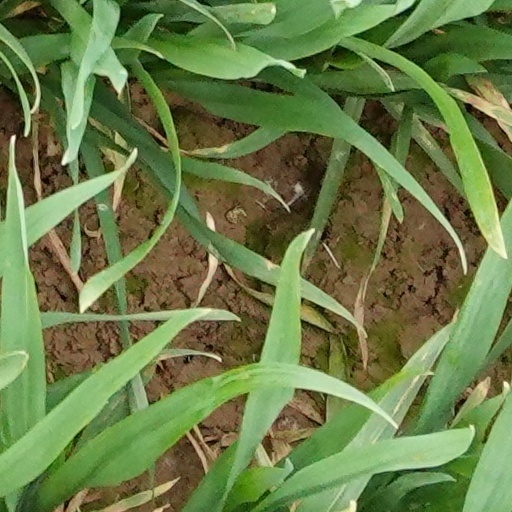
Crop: wheat